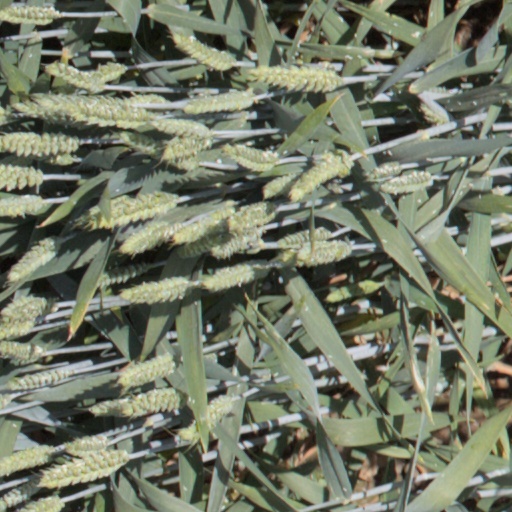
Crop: wheat